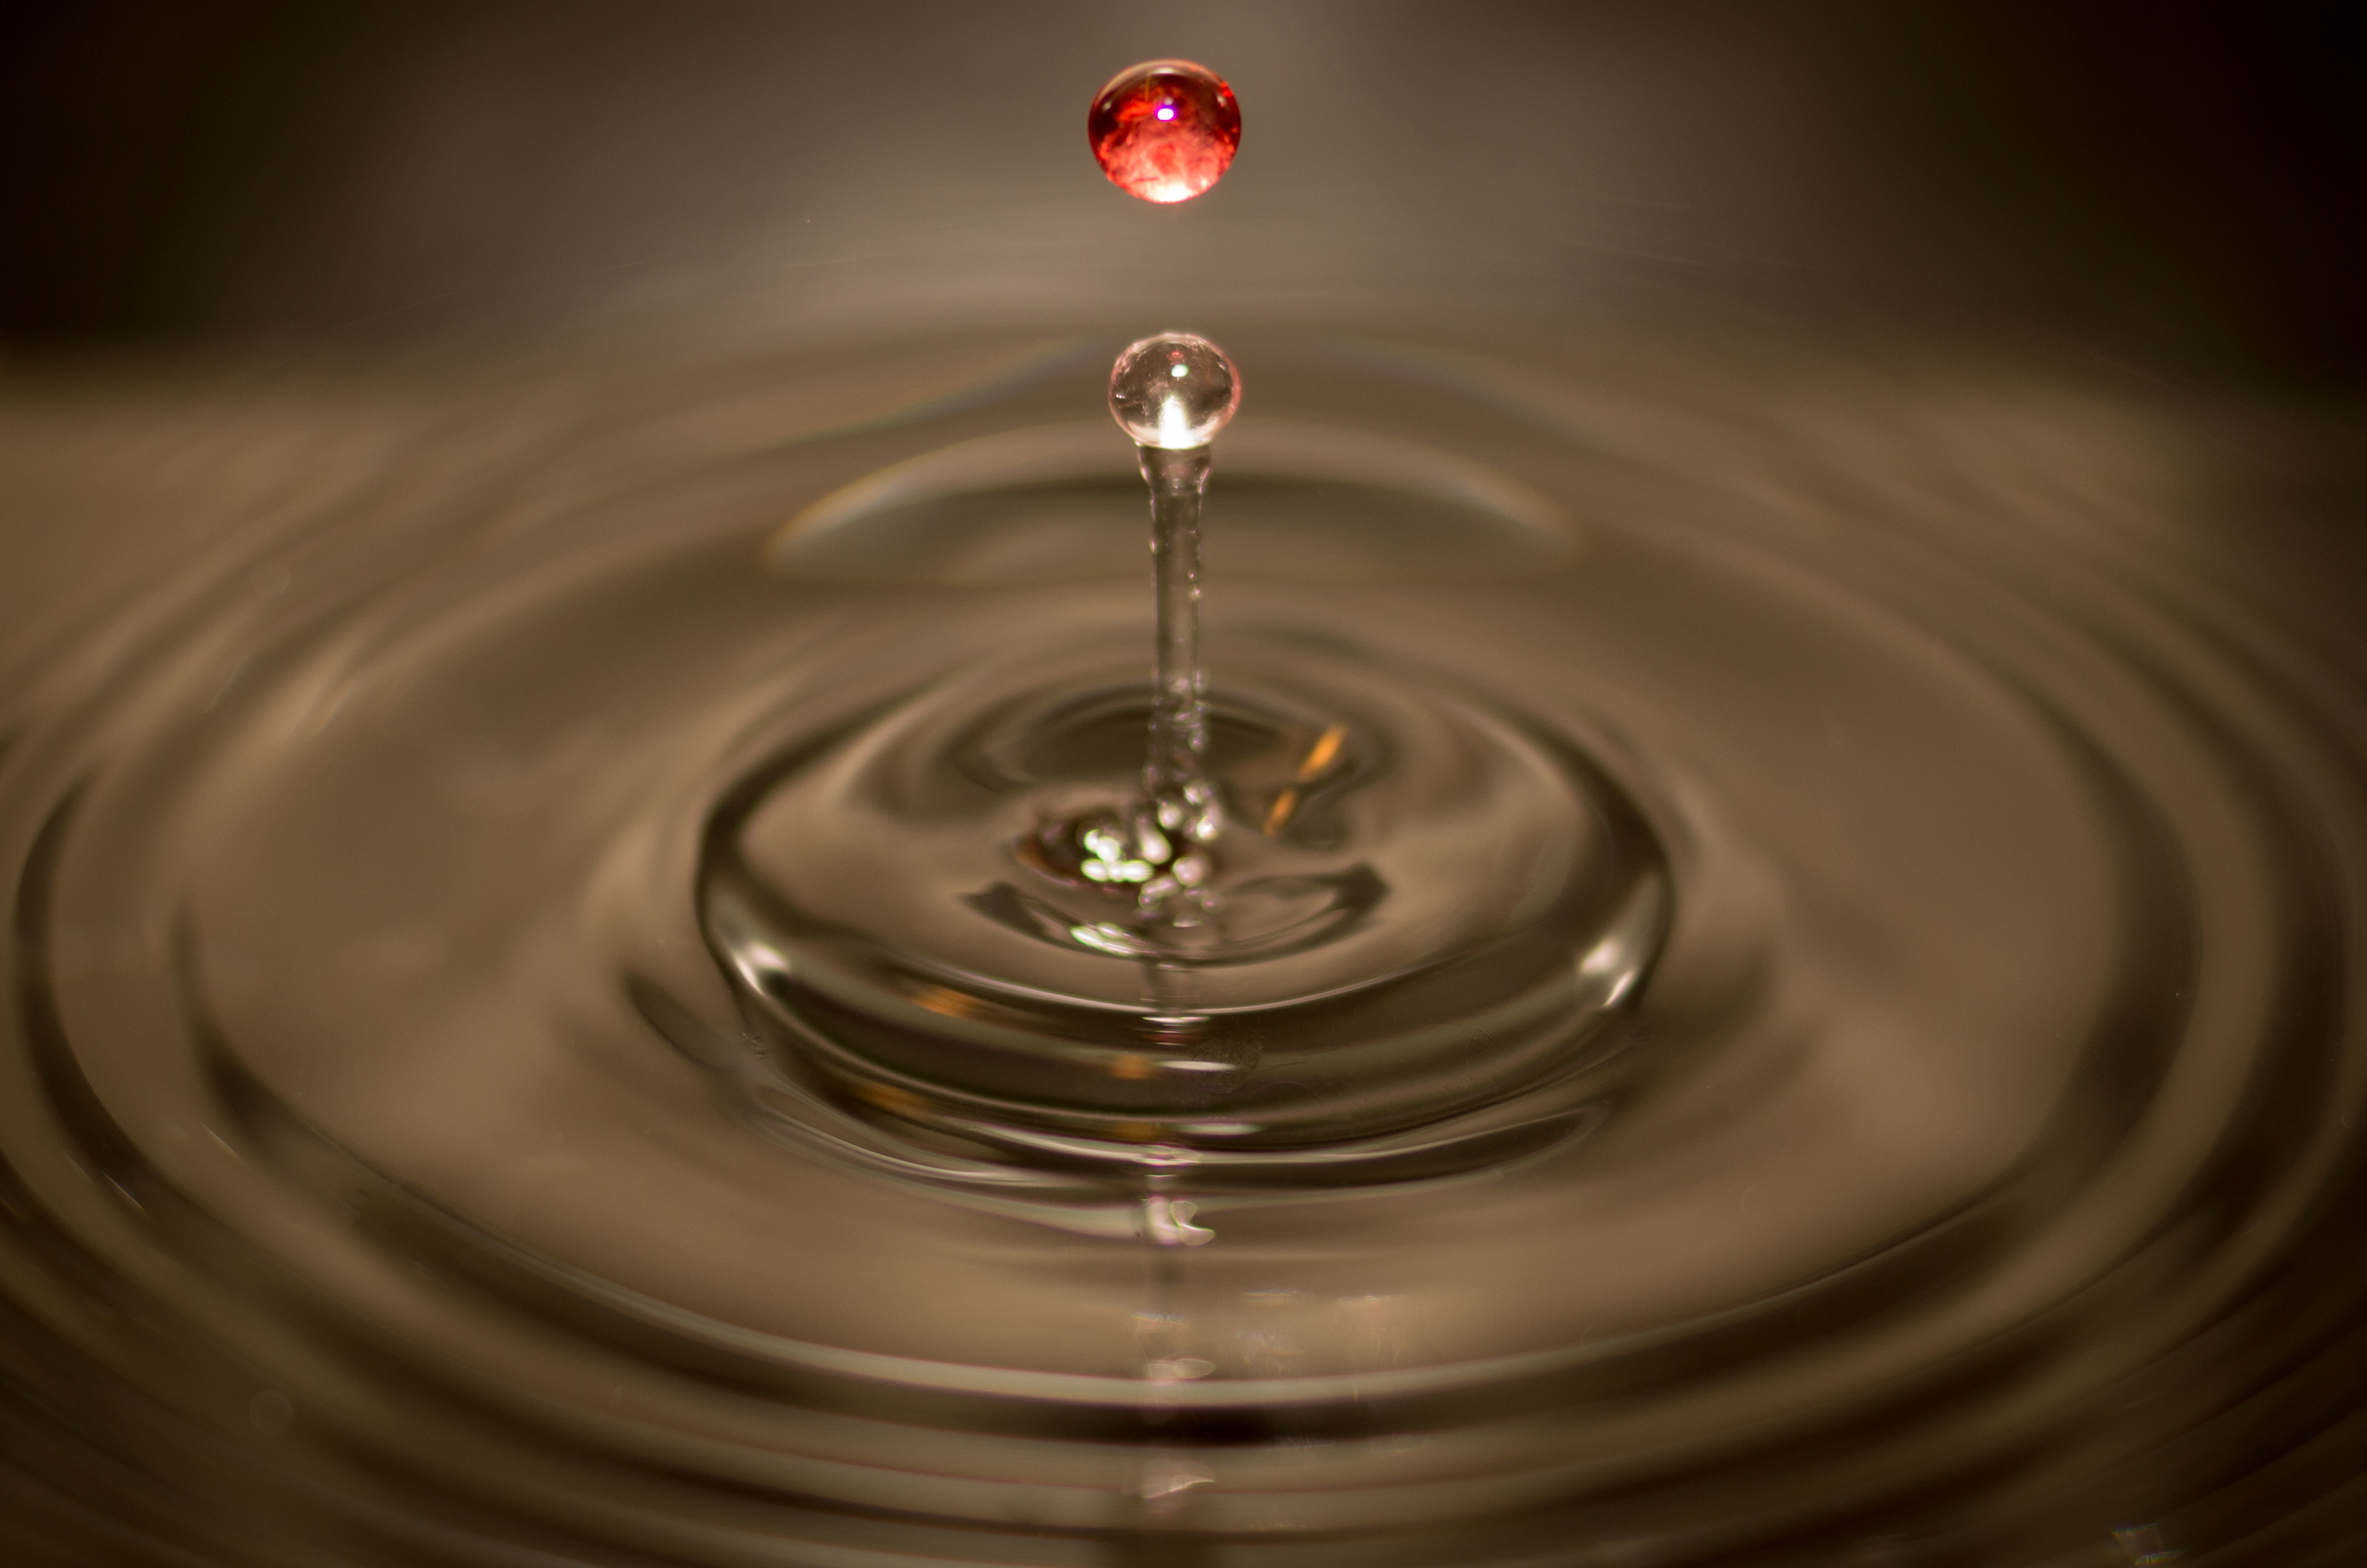
water, drop, liquid, light, flower, petal, ripple, reflection, splash, macro, lighting, circle, surface, falling, close up, waves, drop of water, macro photography, close up view, close to